El Clásico

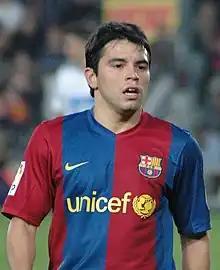
Javier Saviola was the most recent player to transfer directly between the two rivals, in 2007.

FIFA Club of the Century was an award presented by FIFA to decide the best football club of the 20th century.